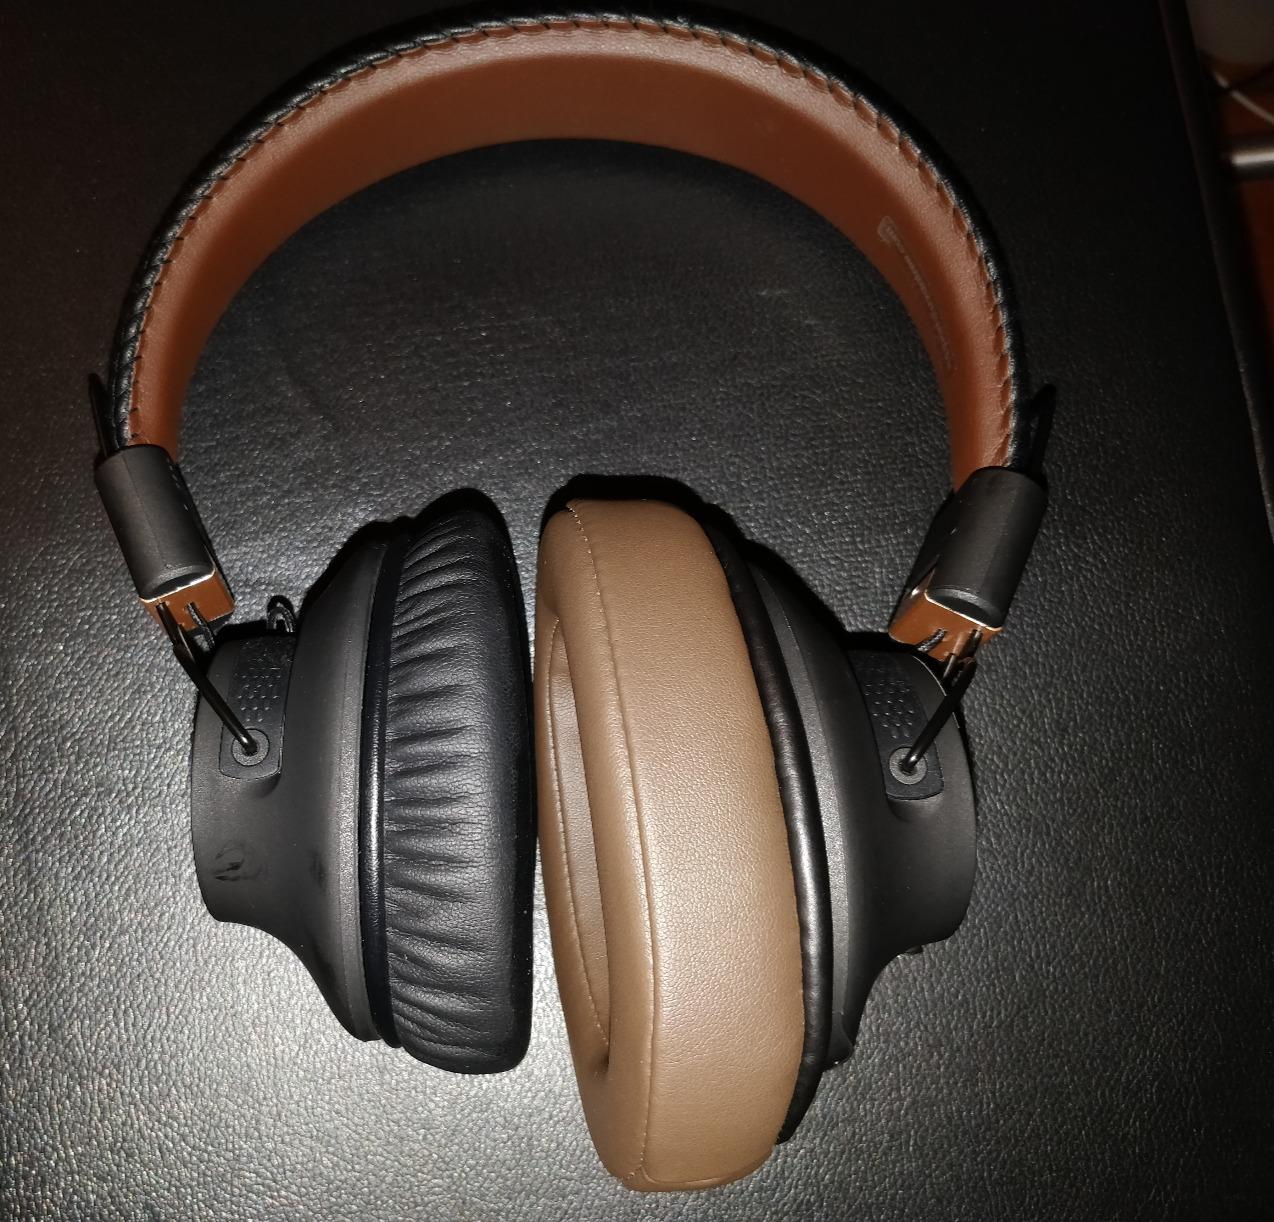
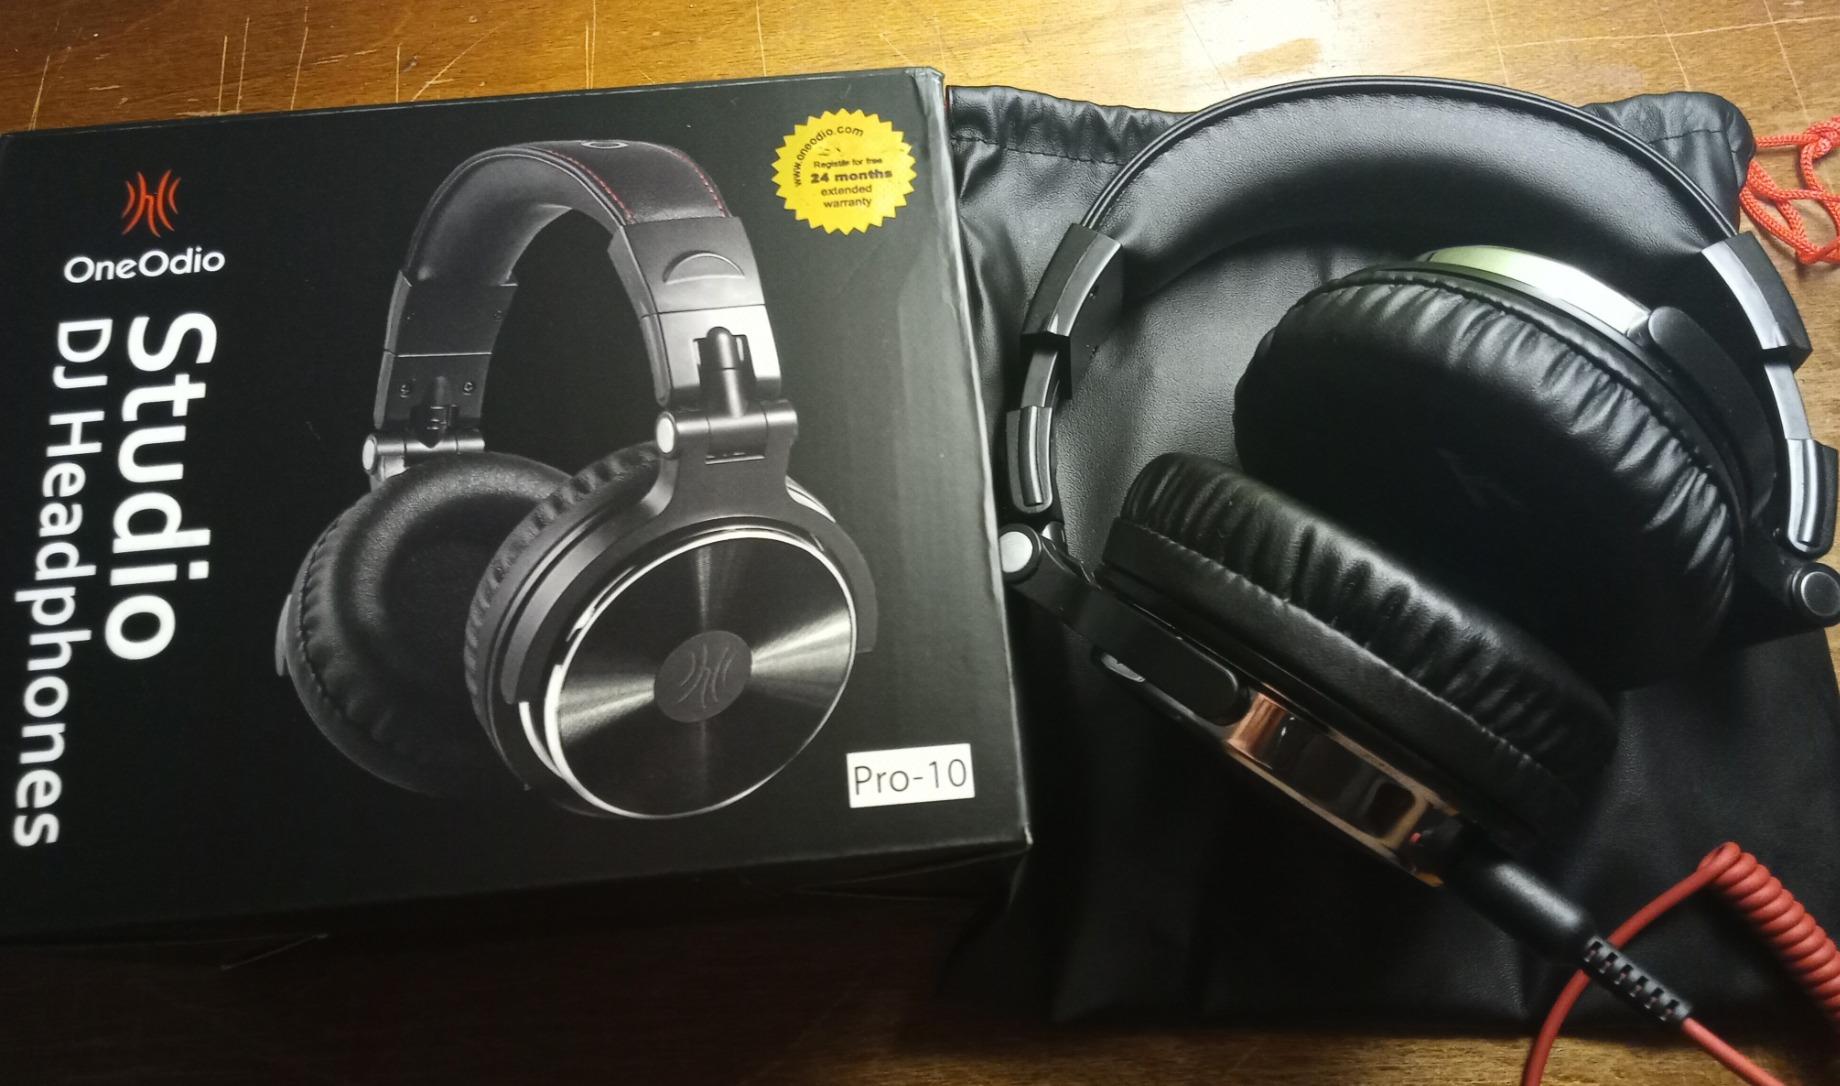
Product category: headphones
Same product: no